Baths of Agrippa

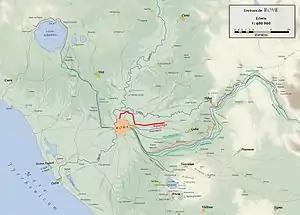
Route of the Aqua Virgo to Rome.

The Aqua Virgo was completed in 19 BC and was the last of a series of constructions initiated by Agrippa concerning water management within the city of Rome. Without a proper water supply the Baths of Agrippa would not have been able to function. The Aqua Virgo provided this water, along with supplying regions VII, IX, and XIV. This complemented the Aqua Julia which Agrippa also built in 33 B.C. to supply regions II, III, V, VI, VIII, X, and XII.